Trần dynasty

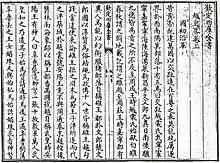
(Đại Việt sử lược) History of Vietnam record .

Besides members of the Trần clan, there were several mandarins and scholars who were well known for patriotic works such as Trương Hán Siêu, an eminent author of the "phú" form, or general Phạm Ngũ Lão with his famous poem "Thuật hoài". As Buddhism was "de facto" the national religion of the Trần dynasty, there were many works of Trần literature that expressed the spirit of Buddhism and Zen, notably the works of the Emperor Trần Nhân Tông and other masters of Trúc Lâm School.